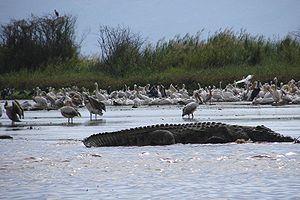
Crocodile et pélicans au lac Chamo (Ethiopie)
Le lac Chamo est un lac de la Région des nations, nationalités et peuples du Sud au sud de l'Éthiopie. Situé dans la Vallée du grand rift, il est juste au sud du lac Abaya et de la ville Arba Minch, et à l'est de la montagne Guge.
Le parc national de Nech Sar est l'un des parcs nationaux d'Éthiopie situé dans la région des nations, nationalités et peuples du Sud juste à l'est de la ville d'Arba Minch.